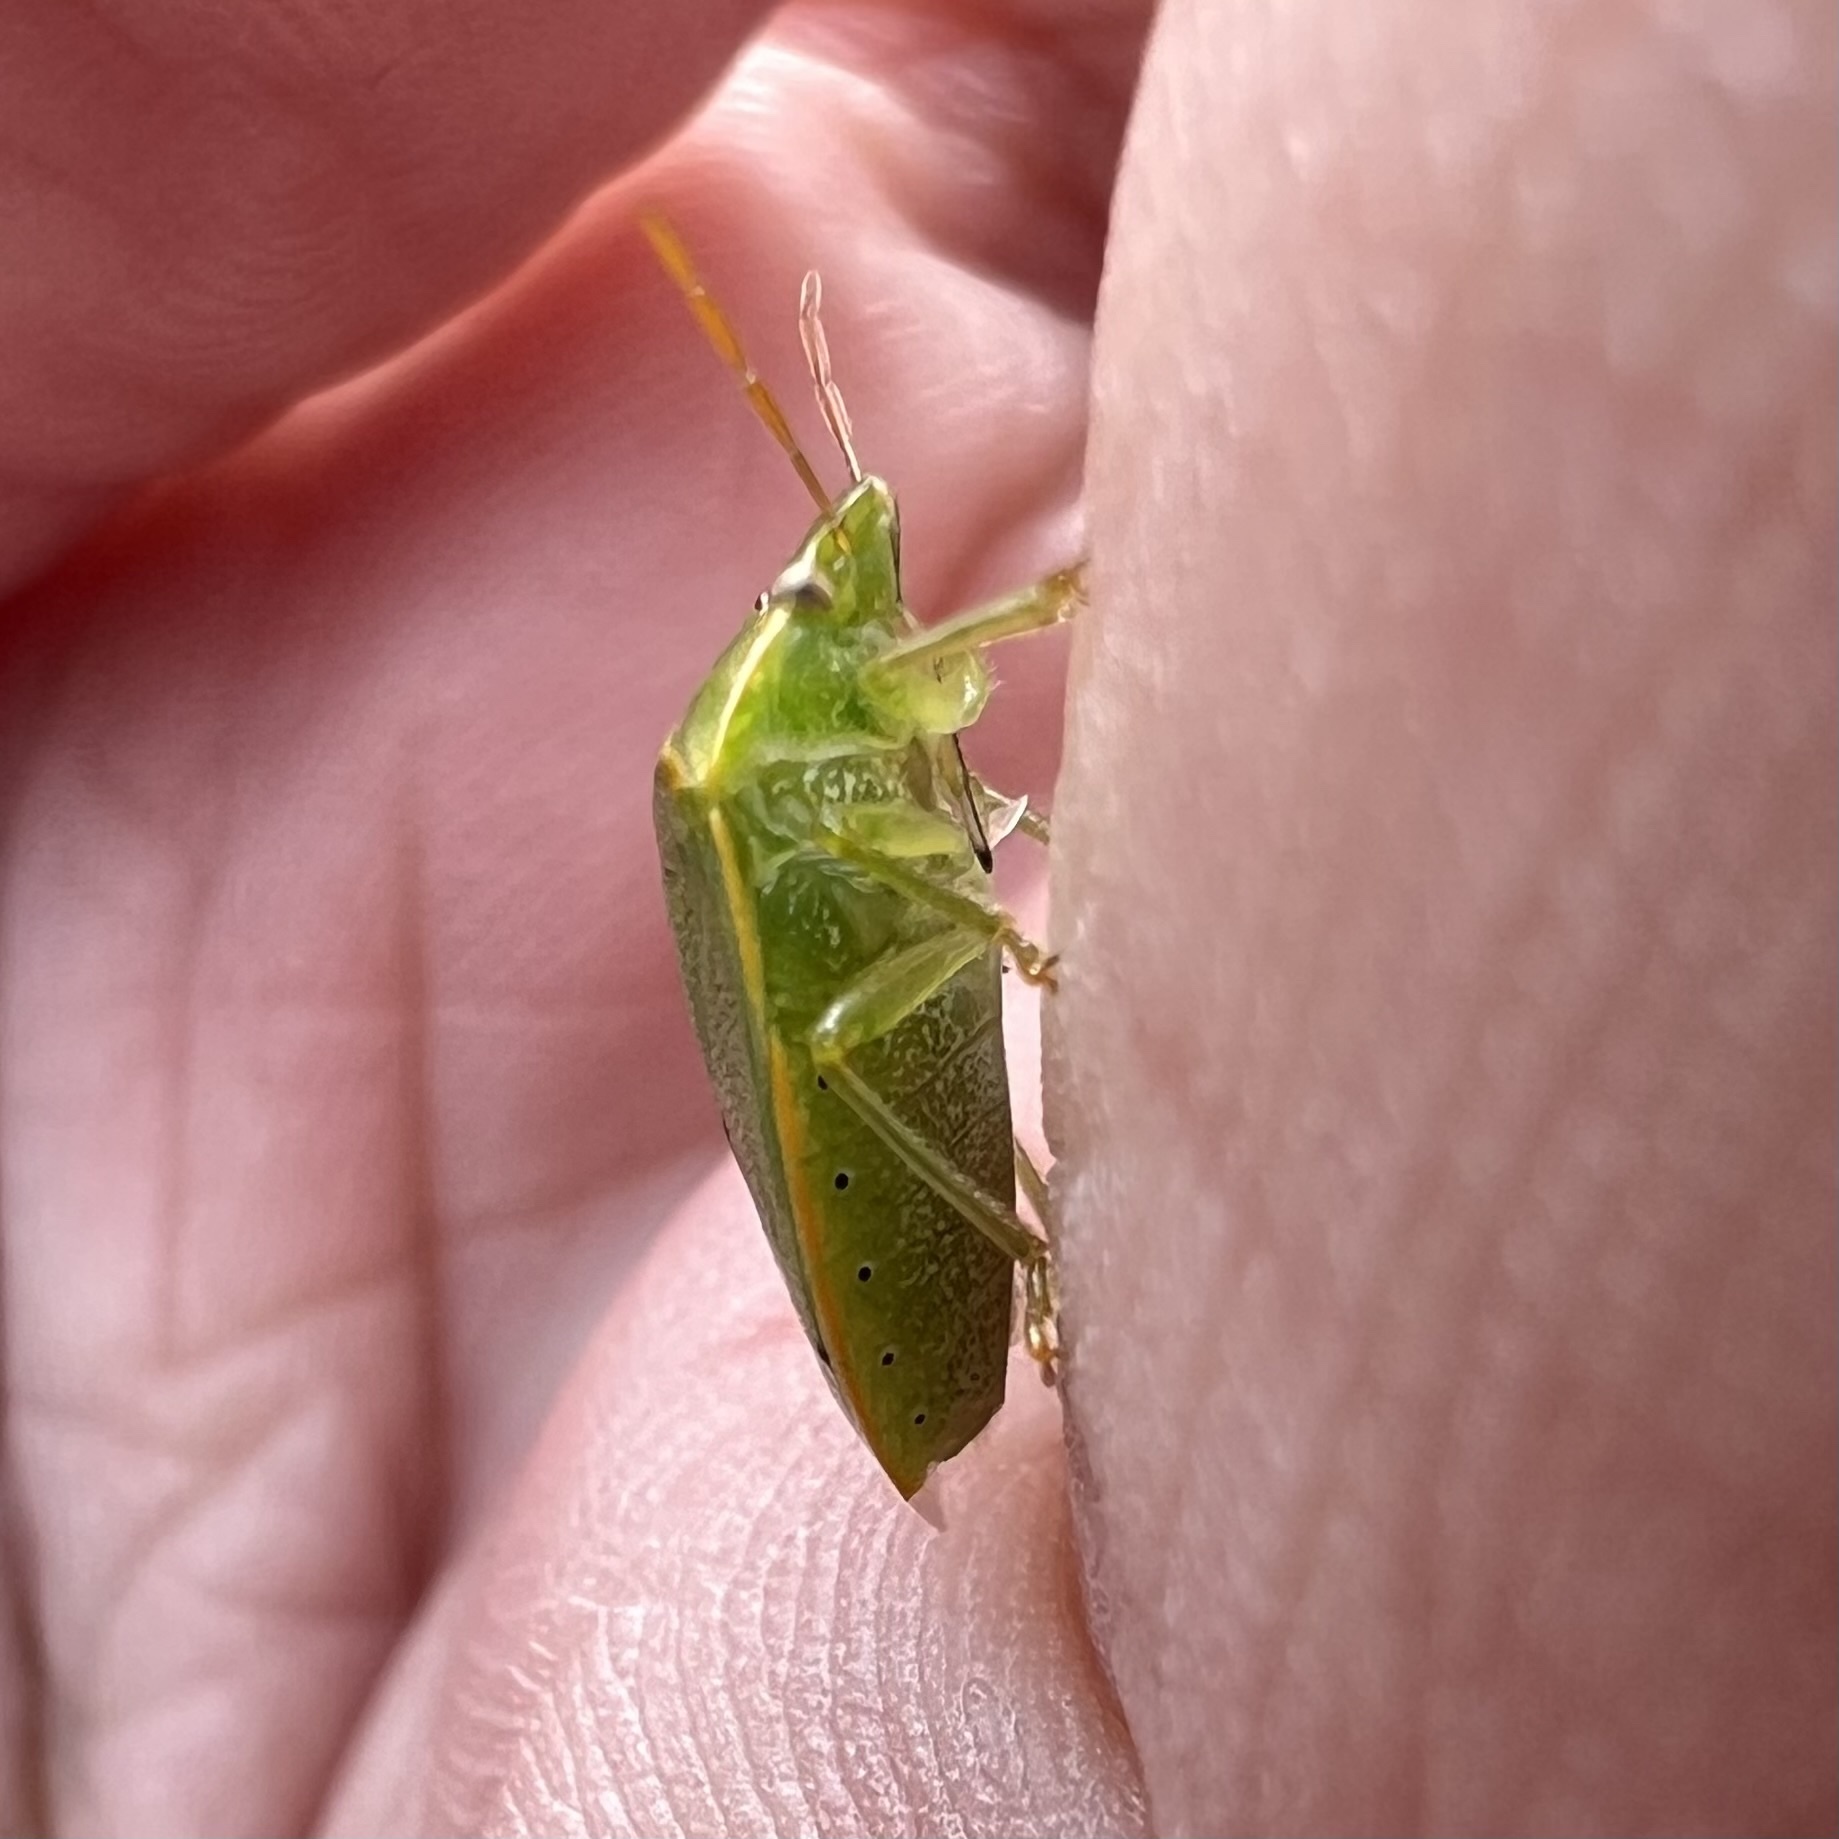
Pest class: stink_bug